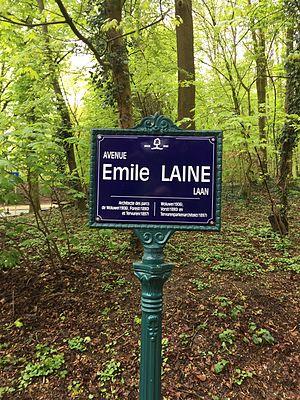
Emile Lainé
Le Parc de Woluwe, quelquefois abusivement appelé parc de la Woluwe, est un parc belge de Bruxelles situé plus précisément dans la commune de Woluwe-Saint-Pierre.
L'avenue Émile Lainé est une rue bruxelloise de la commune d'Auderghem et de Woluwe-Saint-Pierre en Parc de Woluwe qui relie l'avenue Louis-Léopold Vander Swaelmen à hauteur du Pont du Diable à l'avenue du Parc de Woluwe en contournant le vallon principal du parc. Elle est interdite à la circulation automobile.
Émile Lainé est un architecte paysagiste français né aux Brouzils le 8 décembre 1863 et décédé à La Rochelle le 21 octobre 1958. Il a beaucoup travaillé dans l'entourage de Léopold II et a travaillé à de nombreux projets d'aménagements à Bruxelles et partout en Belgique.
Bruxelles Environnement est l'administration de l'environnement et de l'énergie de la Région de Bruxelles-Capitale.